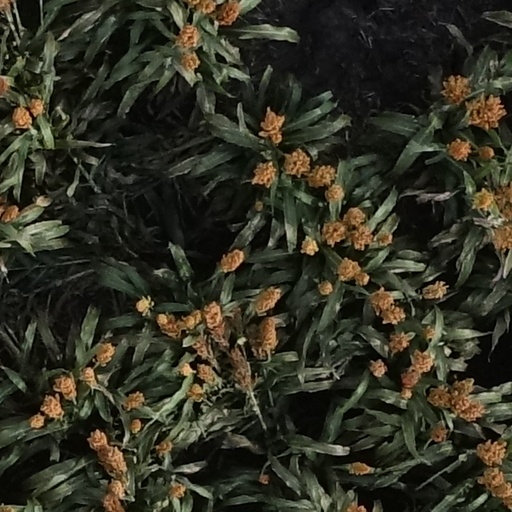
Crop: sorghum